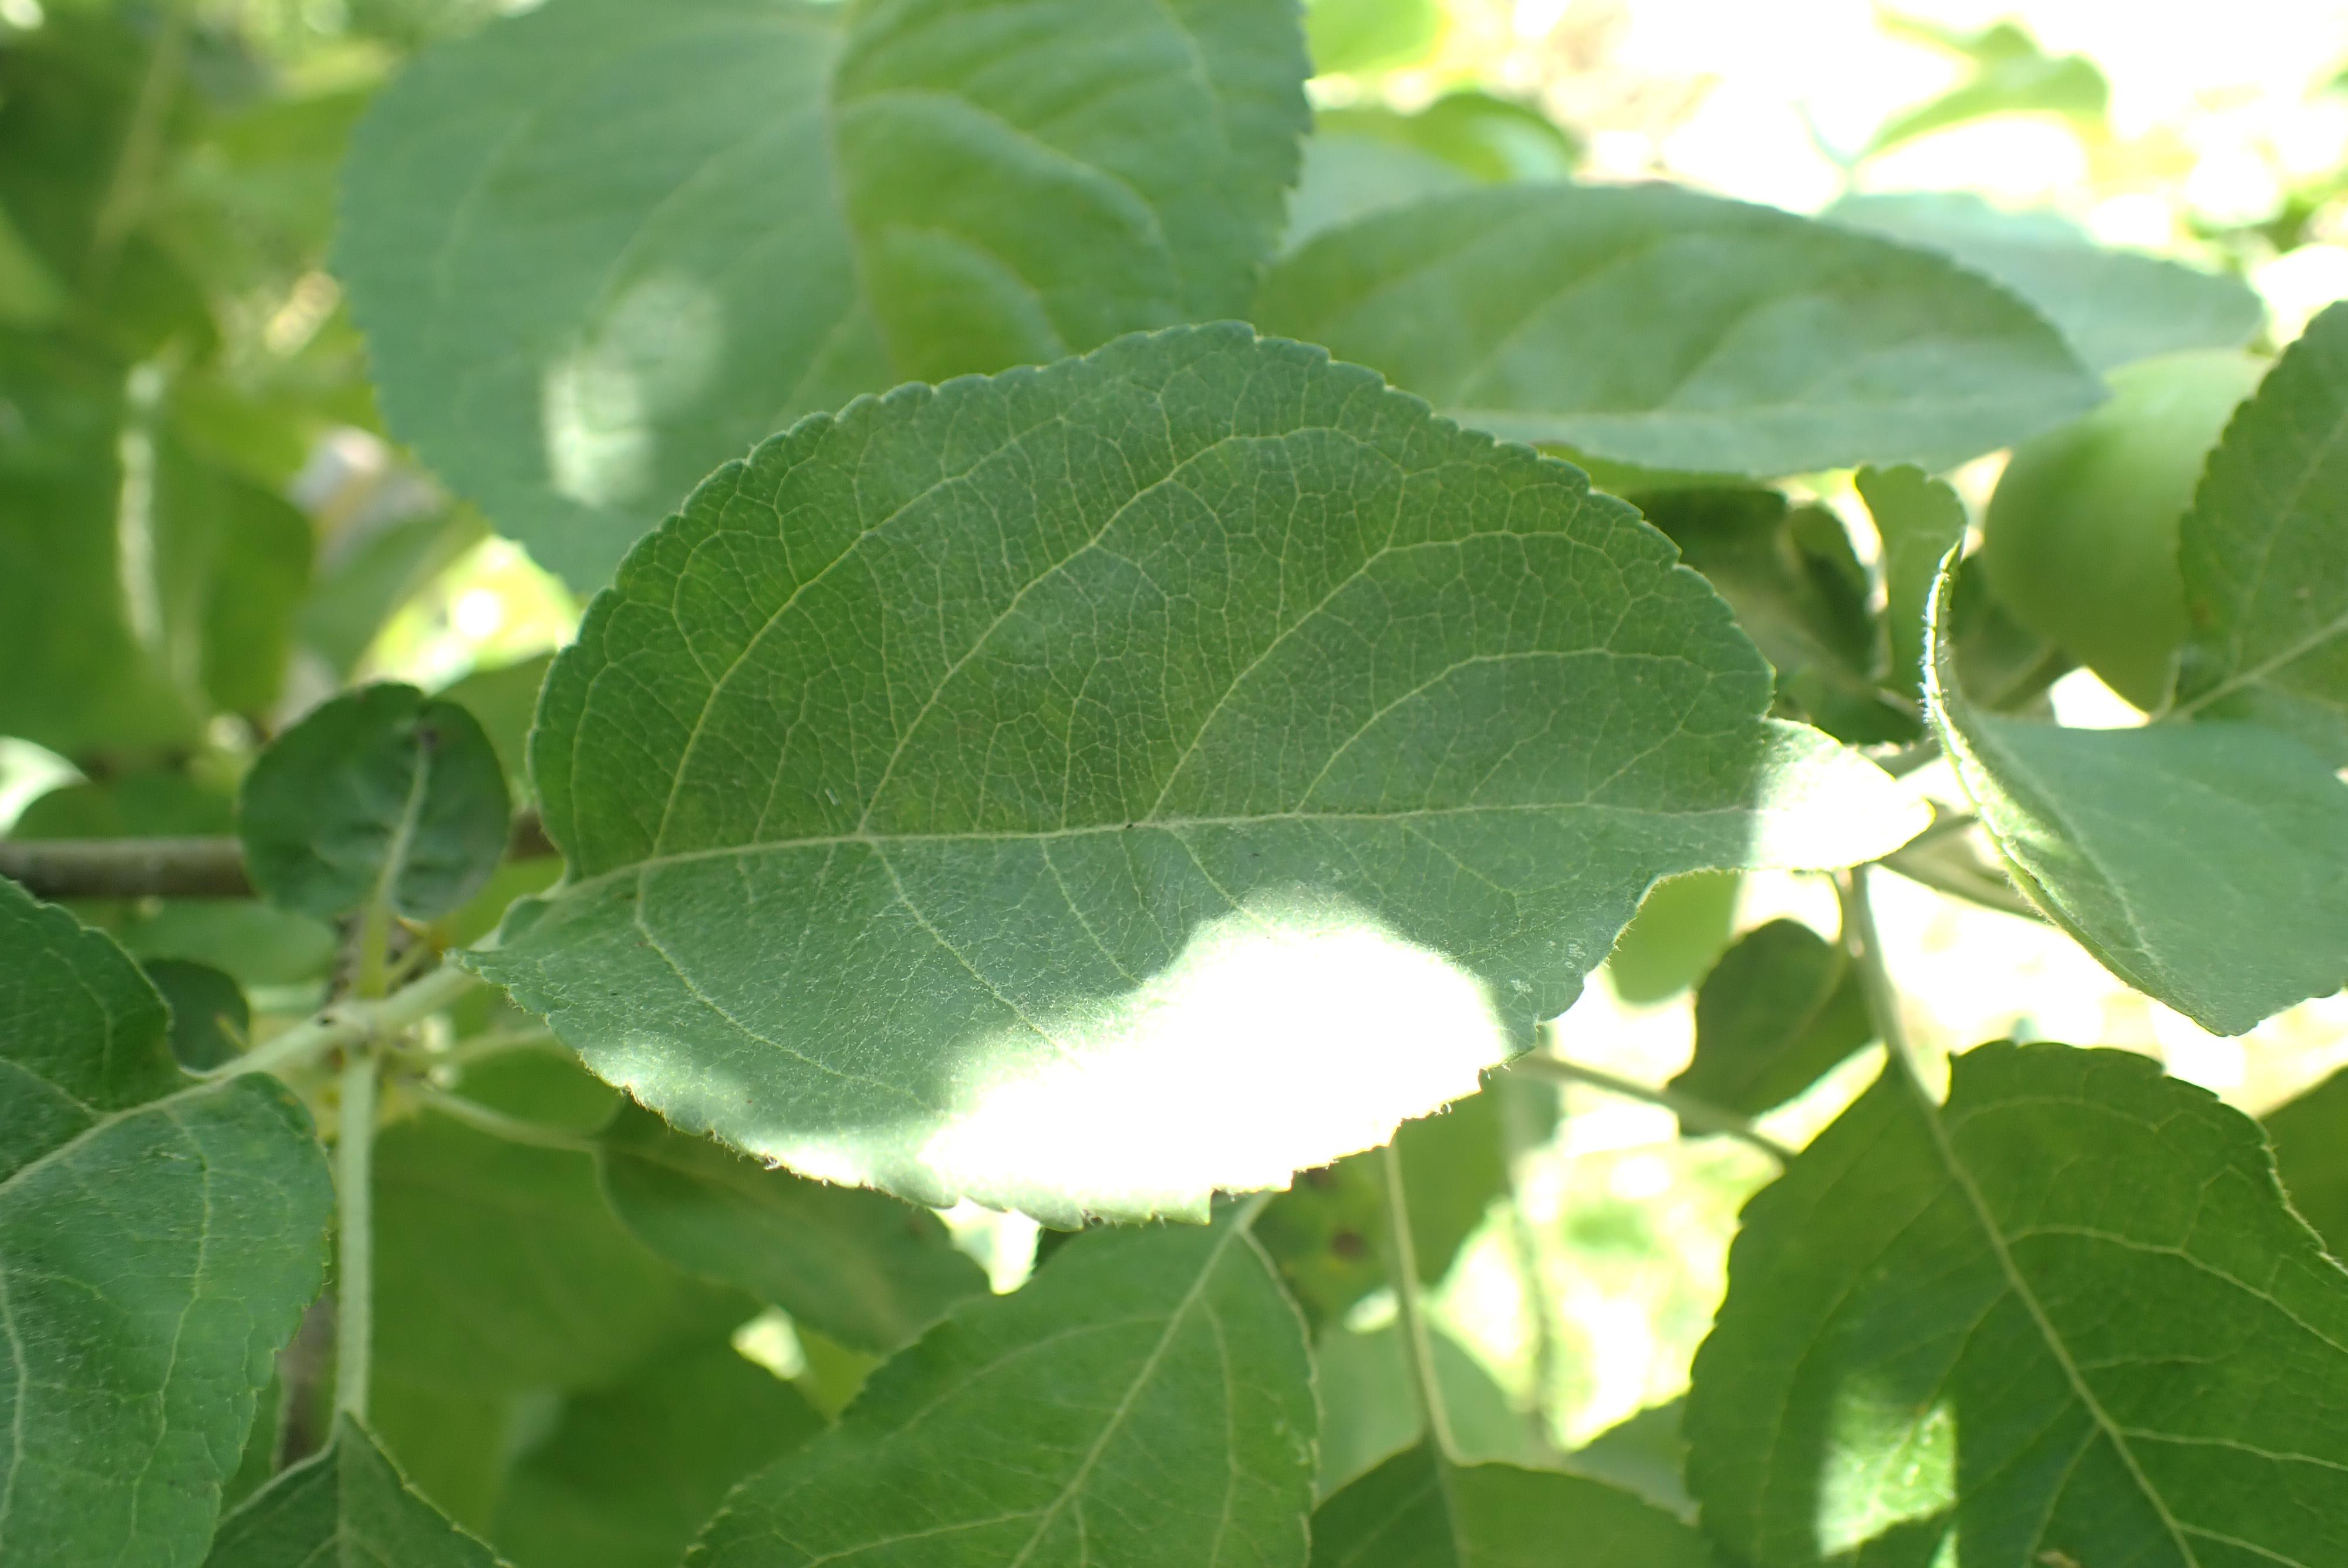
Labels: healthy